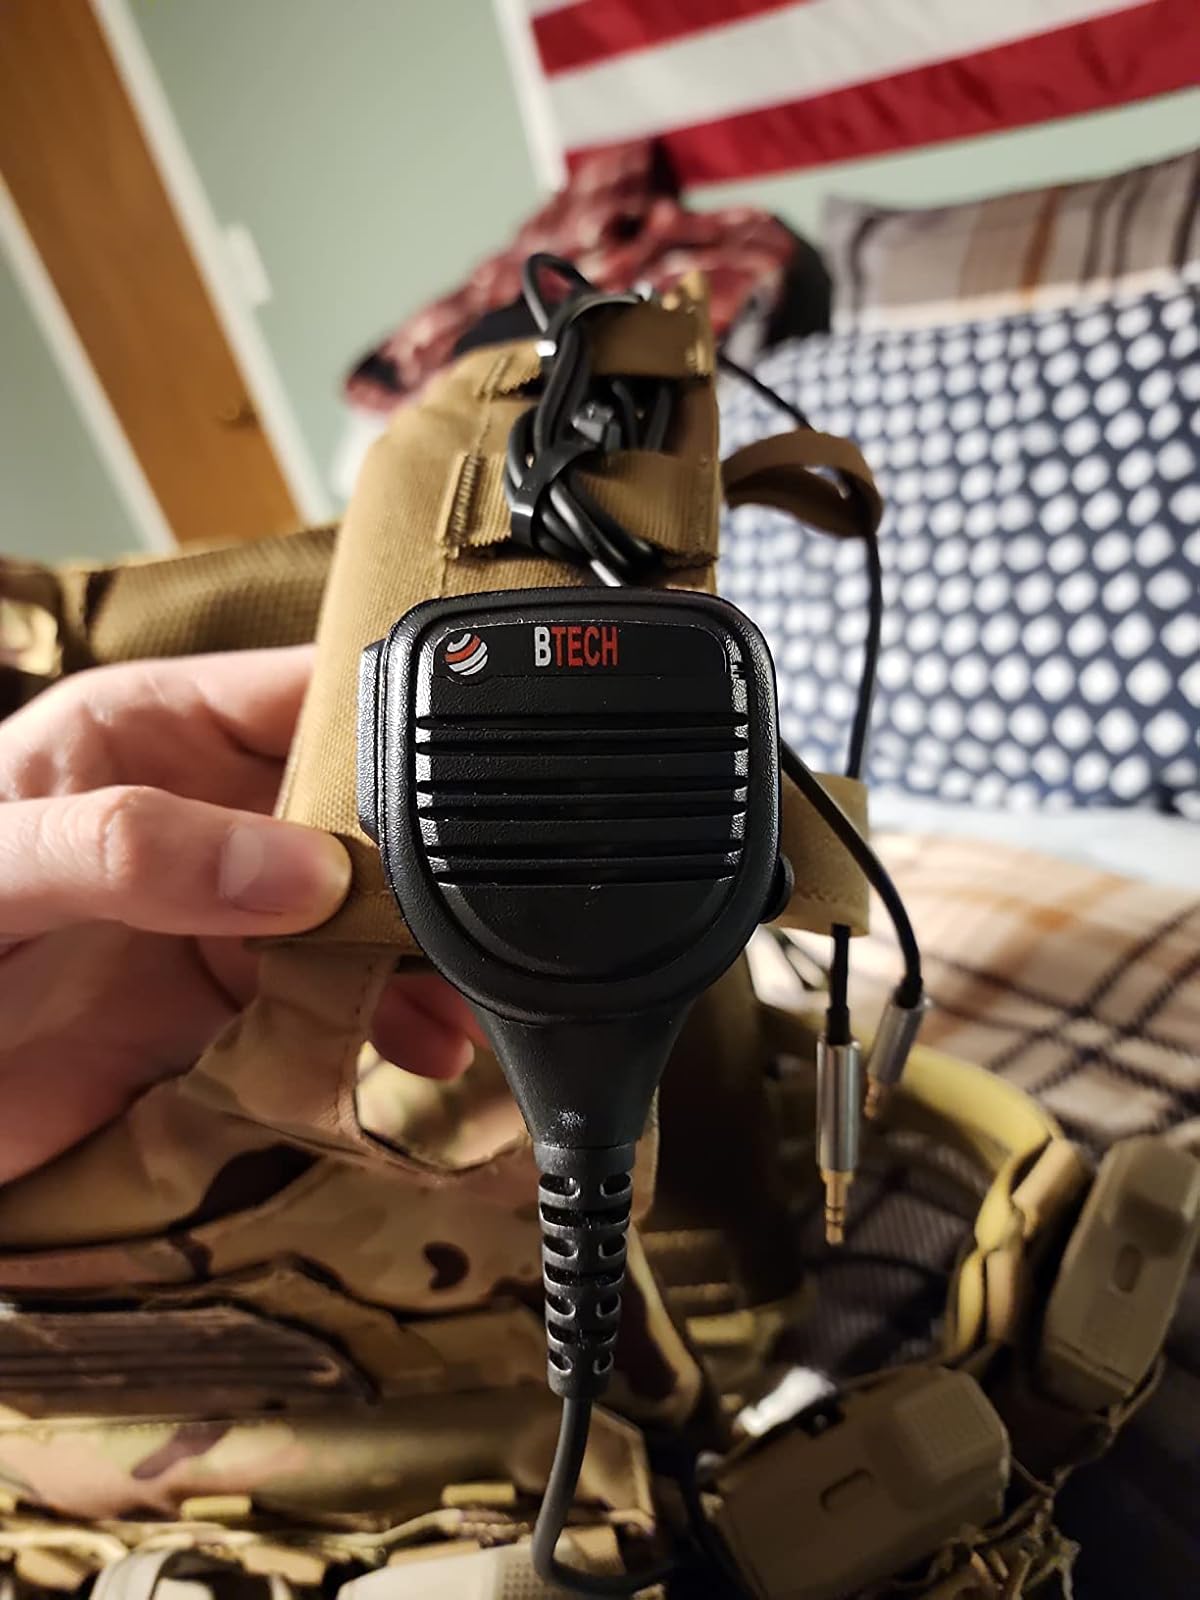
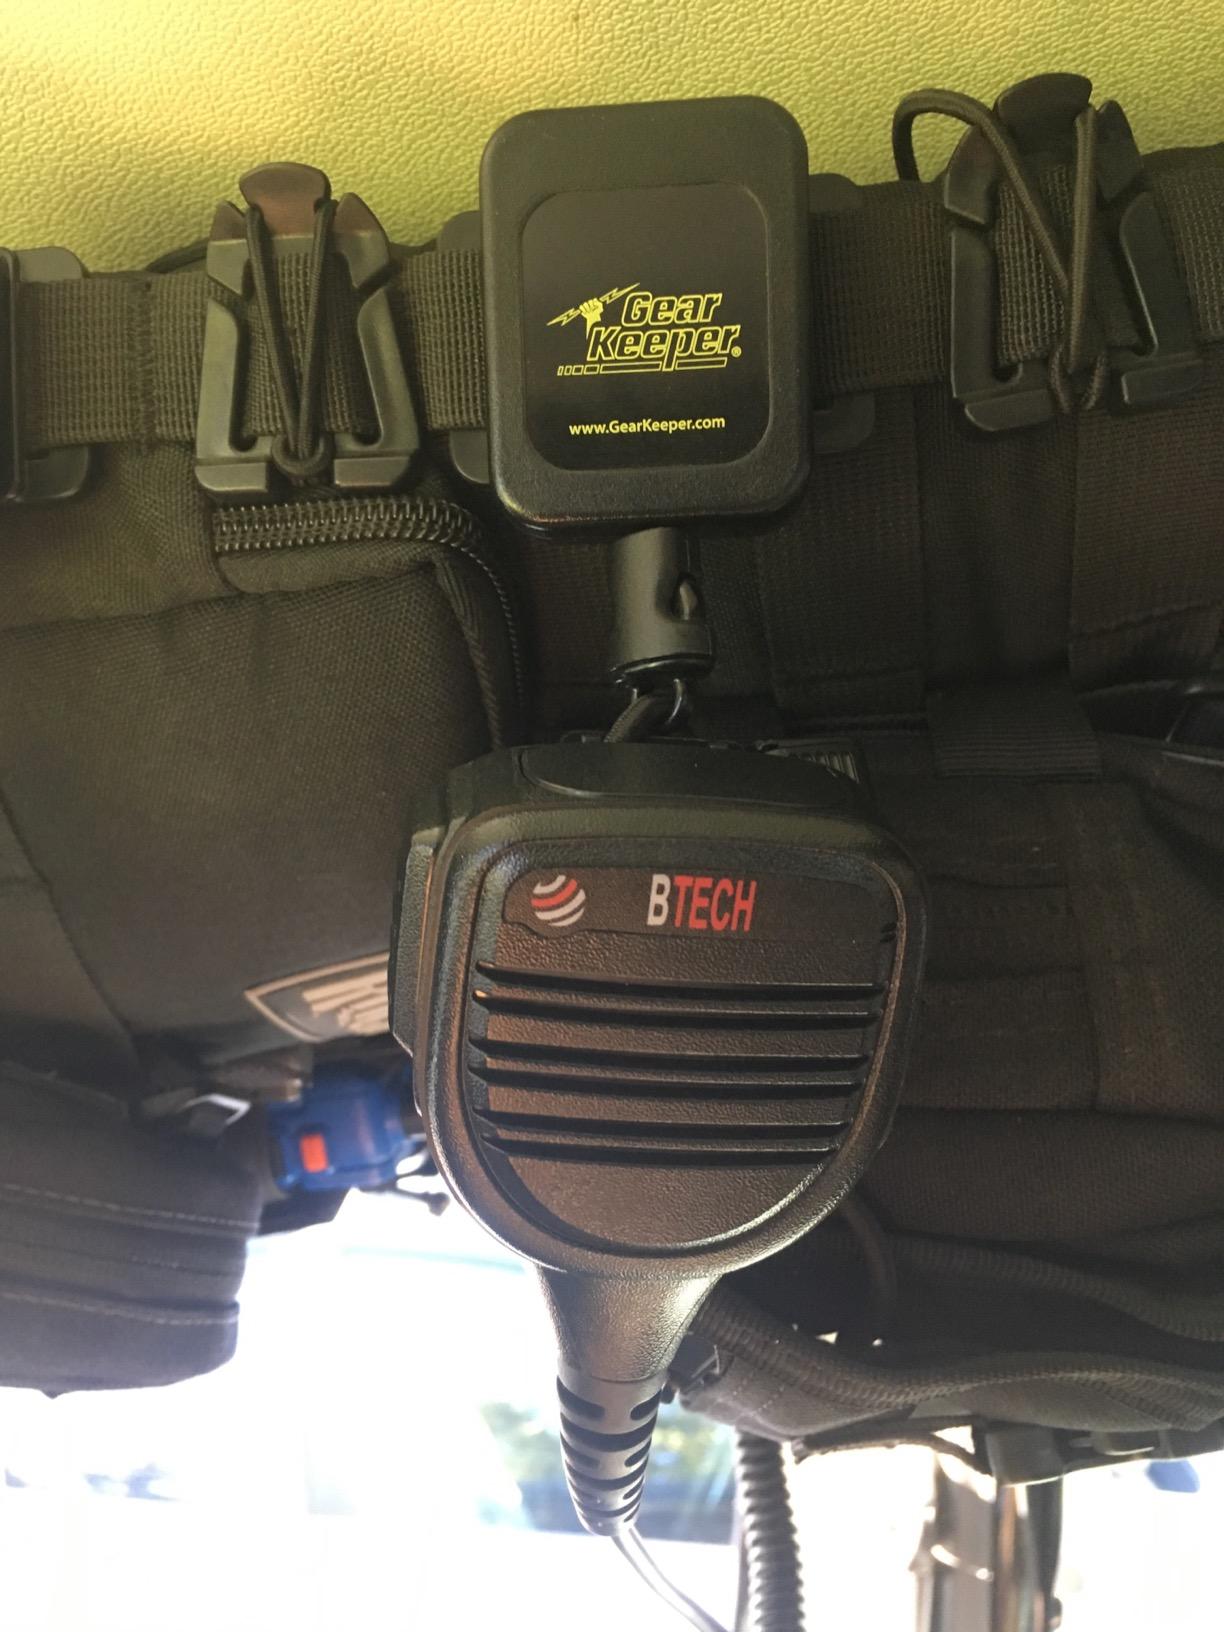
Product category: microphone
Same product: yes